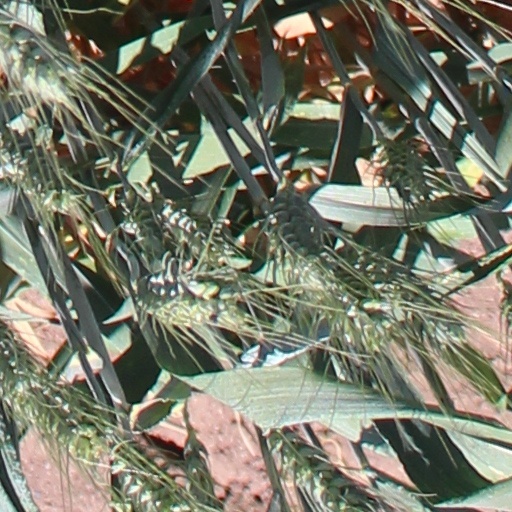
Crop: wheat